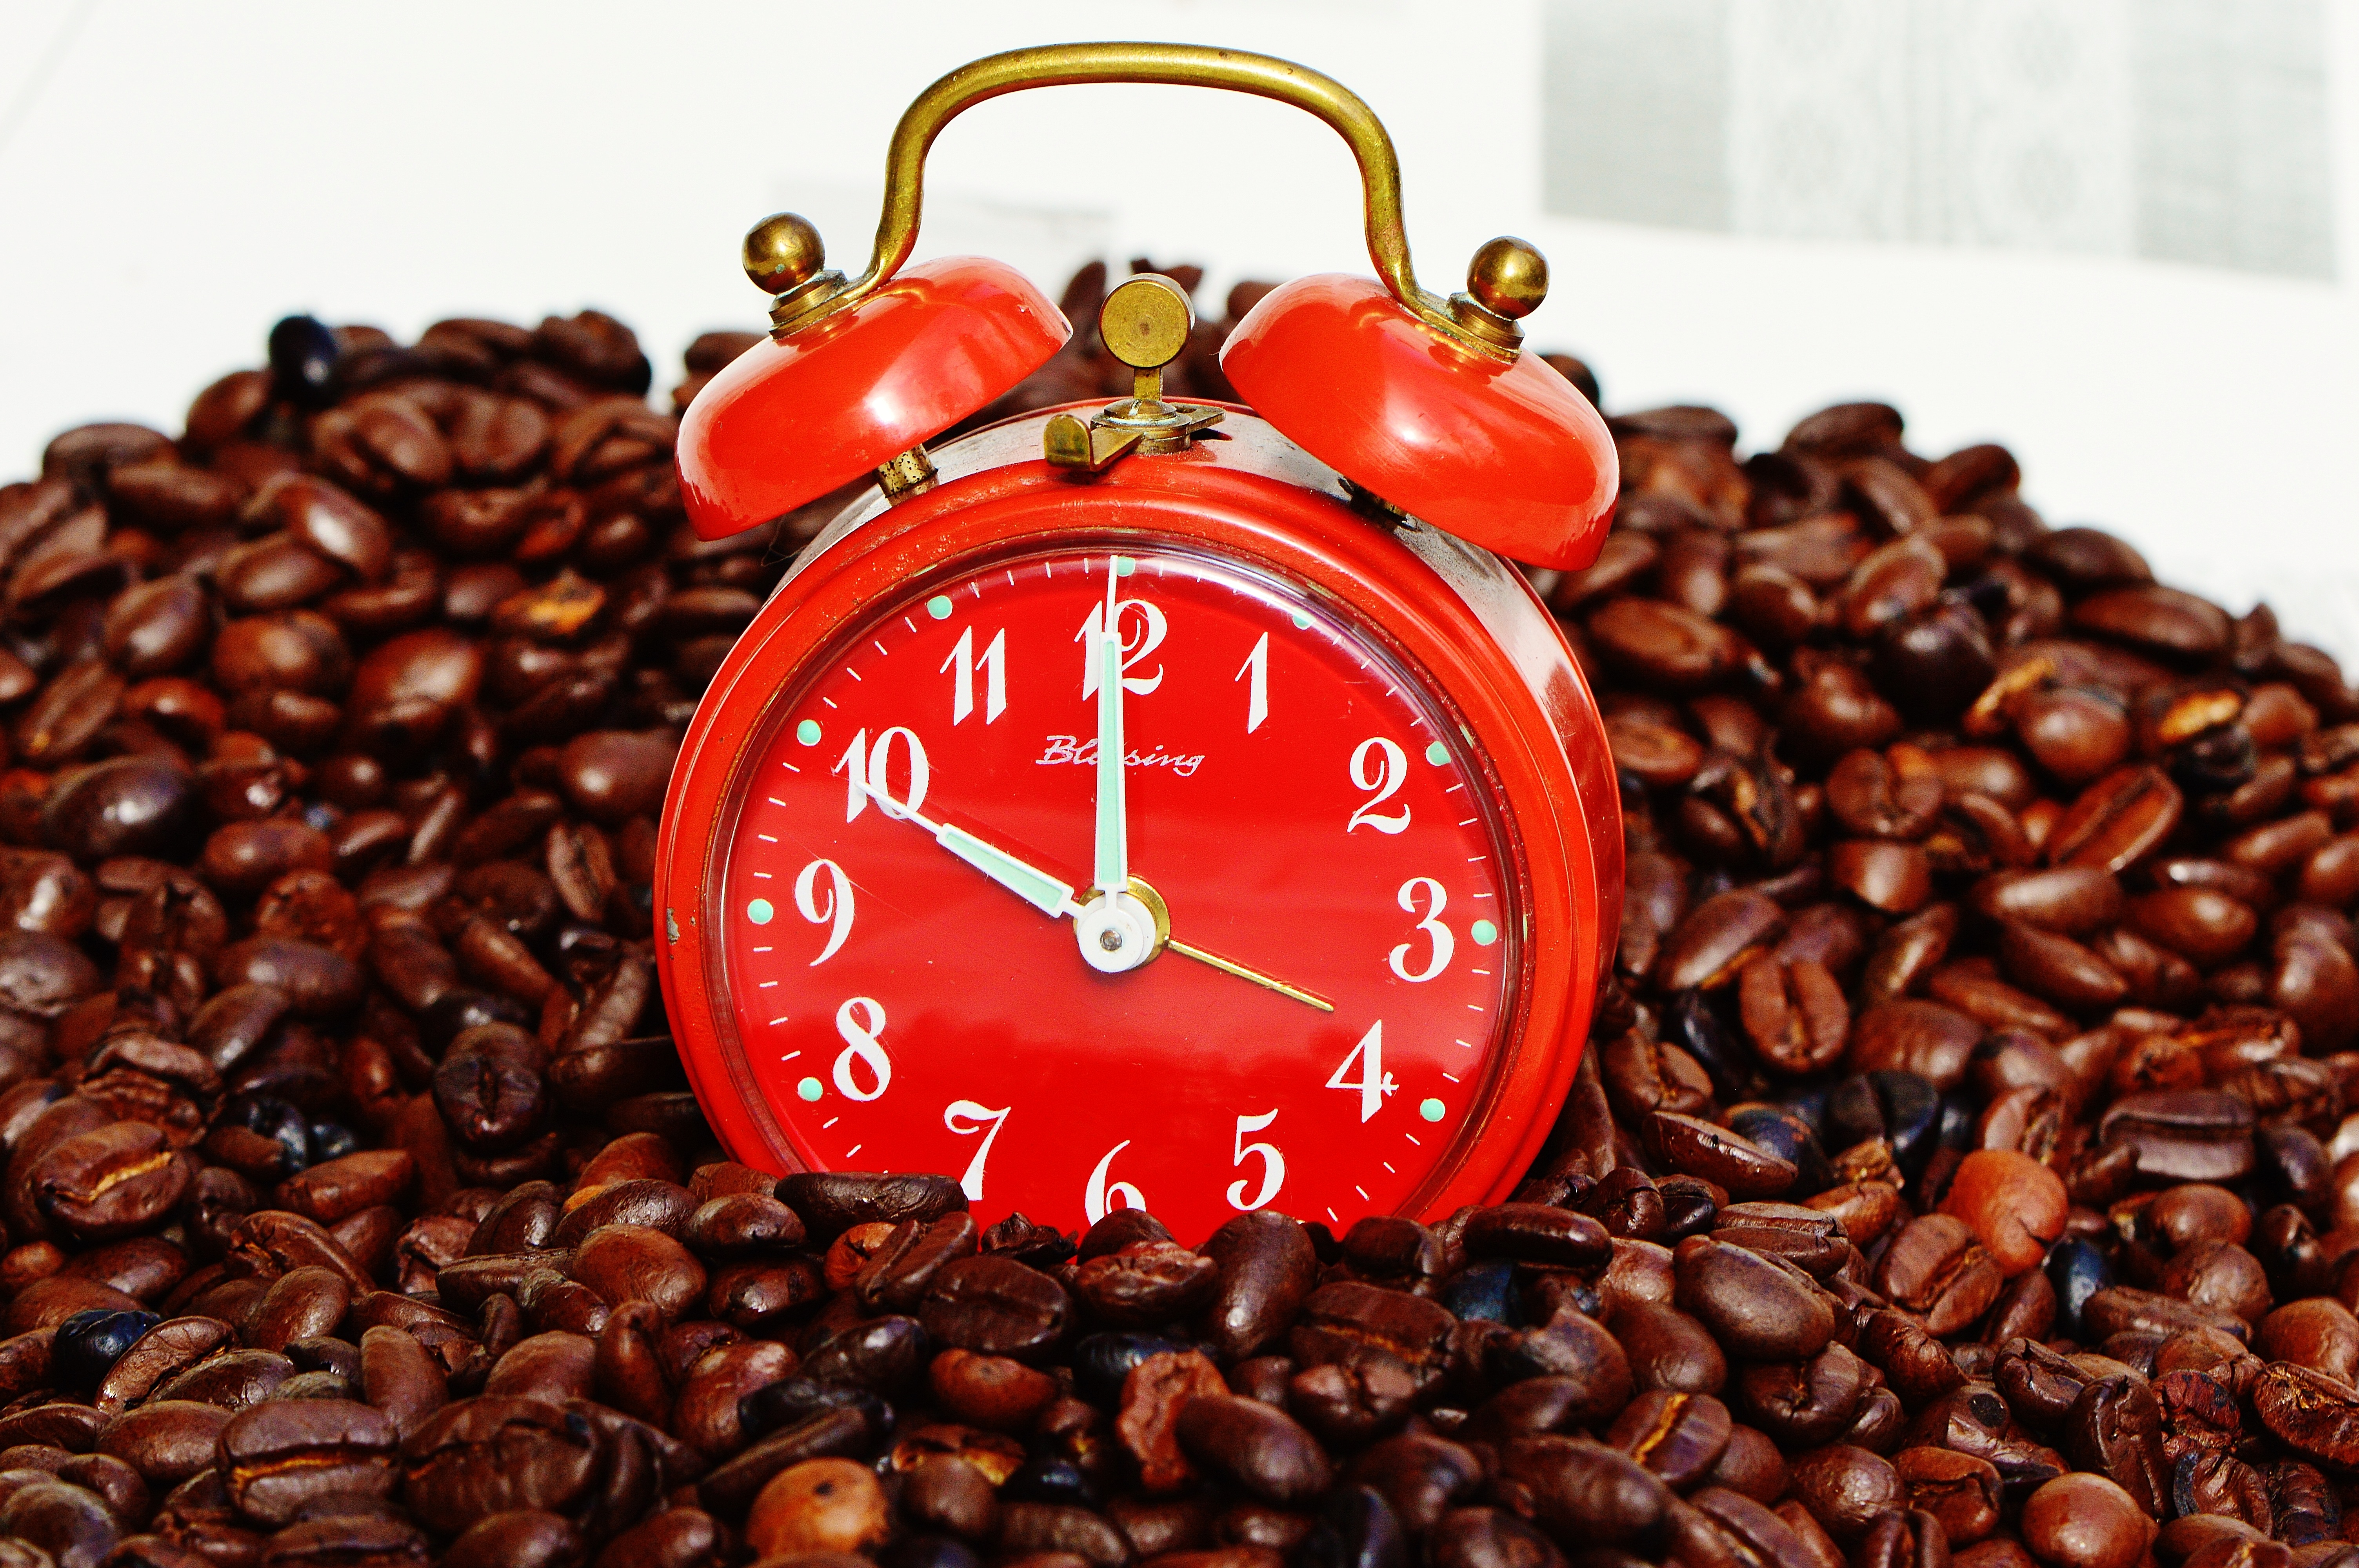
cafe, coffee, time, alarm clock, cup, food, relax, produce, drink, espresso, snack, delicious, caffeine, break, enjoy, benefit from, workplace, coffee break, flavor, coffee beans, drink coffee, good morning, coffee drink